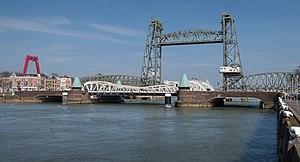
Le Koninginnebrug est un pont basculant traversant le Koningshaven à Rotterdam à côté du Koningshavenbrug, communément appelé « De Hef ».